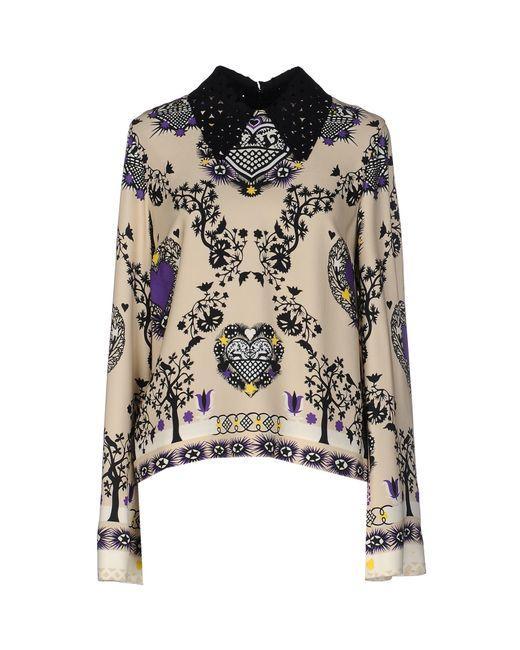
lässige Seidenbluse mit Kragen, ausgestellten langen Ärmeln, Beige mit schwarzem Designmuster, Rundhalsausschnitt mit schwarzem Paillettenkragen und Reißverschluss hinten